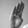
ASL letter: B